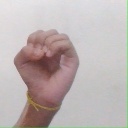
अक्षर: ऊ